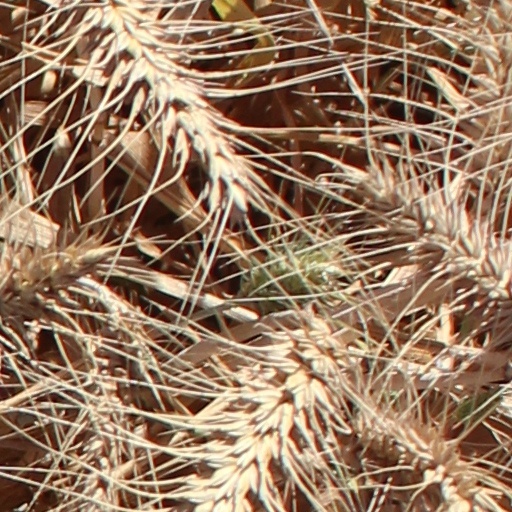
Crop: wheat